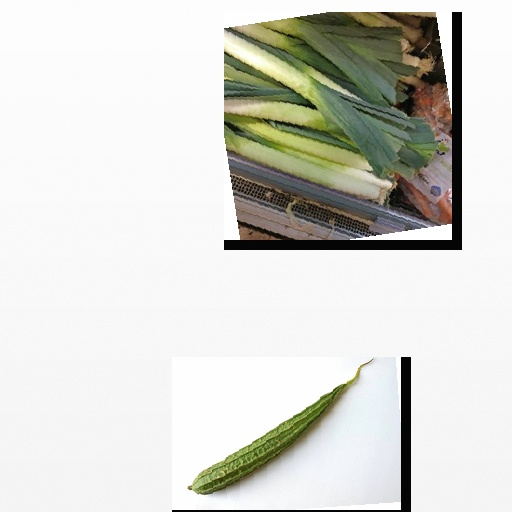
Food items: leek, ridge_gourd